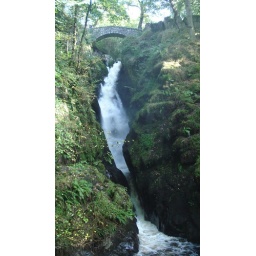
stone bridge over Aria Force